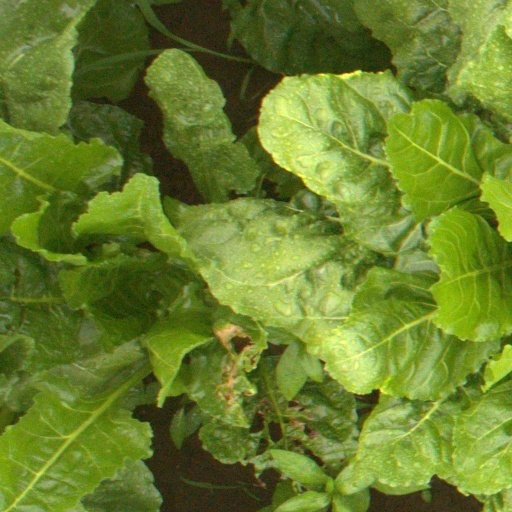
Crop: sugar beet